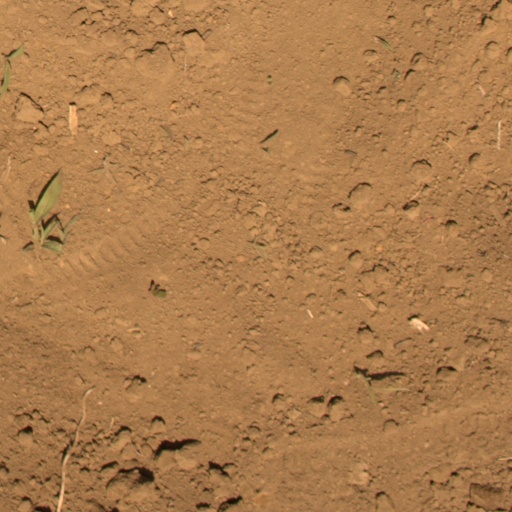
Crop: Jerusalem artichoke